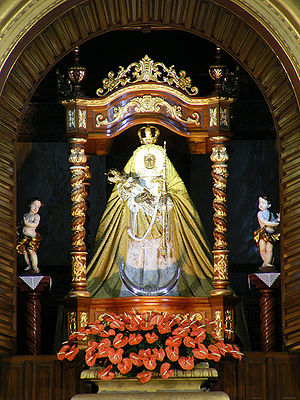
Basilikaen Vor Frue af Candelaria / Billeder
Basilikaen Vor Frue af Candelaria er en basilika beliggende i byen Candelaria i Tenerife. Den er den vigtigste helligdom viet til Jomfru Maria på De Kanariske Øer, og er dedikeret til Jomfru af Candelaria, skytshelgen for De Kanariske Øer.